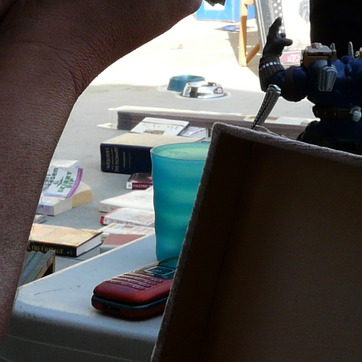
Material: plastic